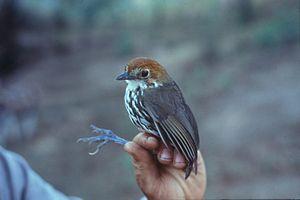
Les Grallariidae sont une famille de passereaux constituée de quatre genres et d'une cinquantaine espèces de grallaires. Ces espèces étaient auparavant classées dans la famille des Formicariidae.
Les grallaires sont de petits passereaux de la famille des grallariidés, anciennement placés dans celle des formicariidés qui ne comprend plus que les tétémas.